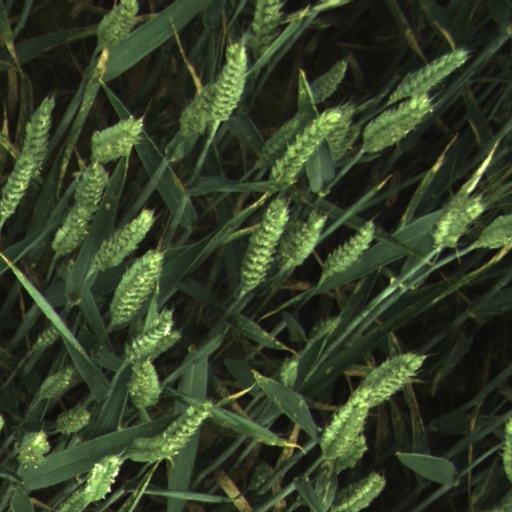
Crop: wheat